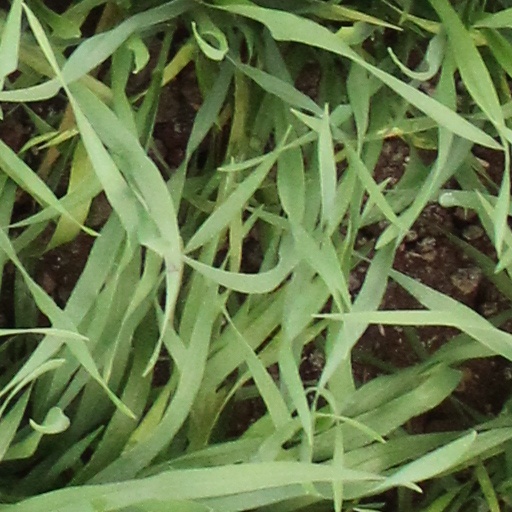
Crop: wheat